Armed Forces of Ukraine

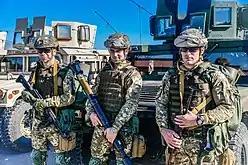
Ukrainian Air Assault Forces paratroopers with new modernized equipment

In March 2014, following the Revolution of Dignity and the annexation of Crimea by the Russian Federation, the government of Ukraine announced a new military service, the National Guard of Ukraine. Previously, a National Guard had existed up to 2000, so the 2014 NG was a reformation of the one raised in 1991, but this time formed part of the Internal Troops of Ukraine.